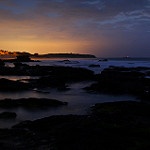
Label: sea